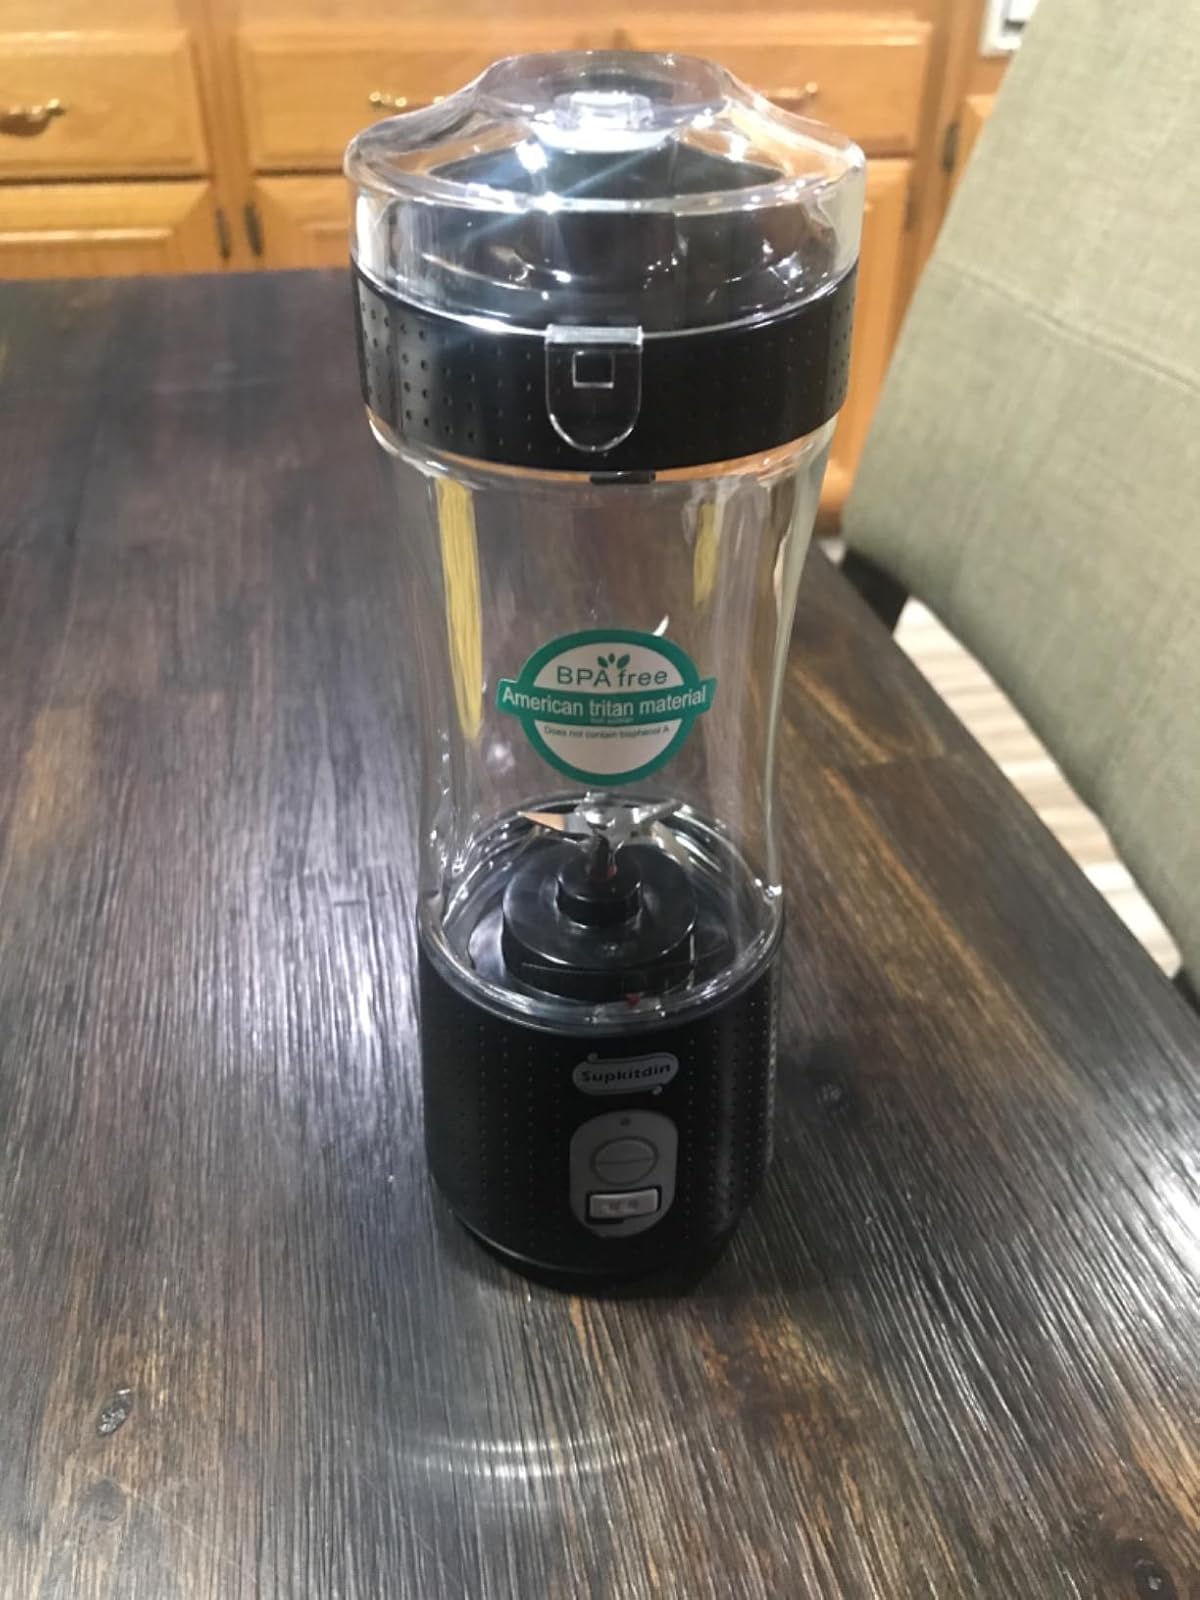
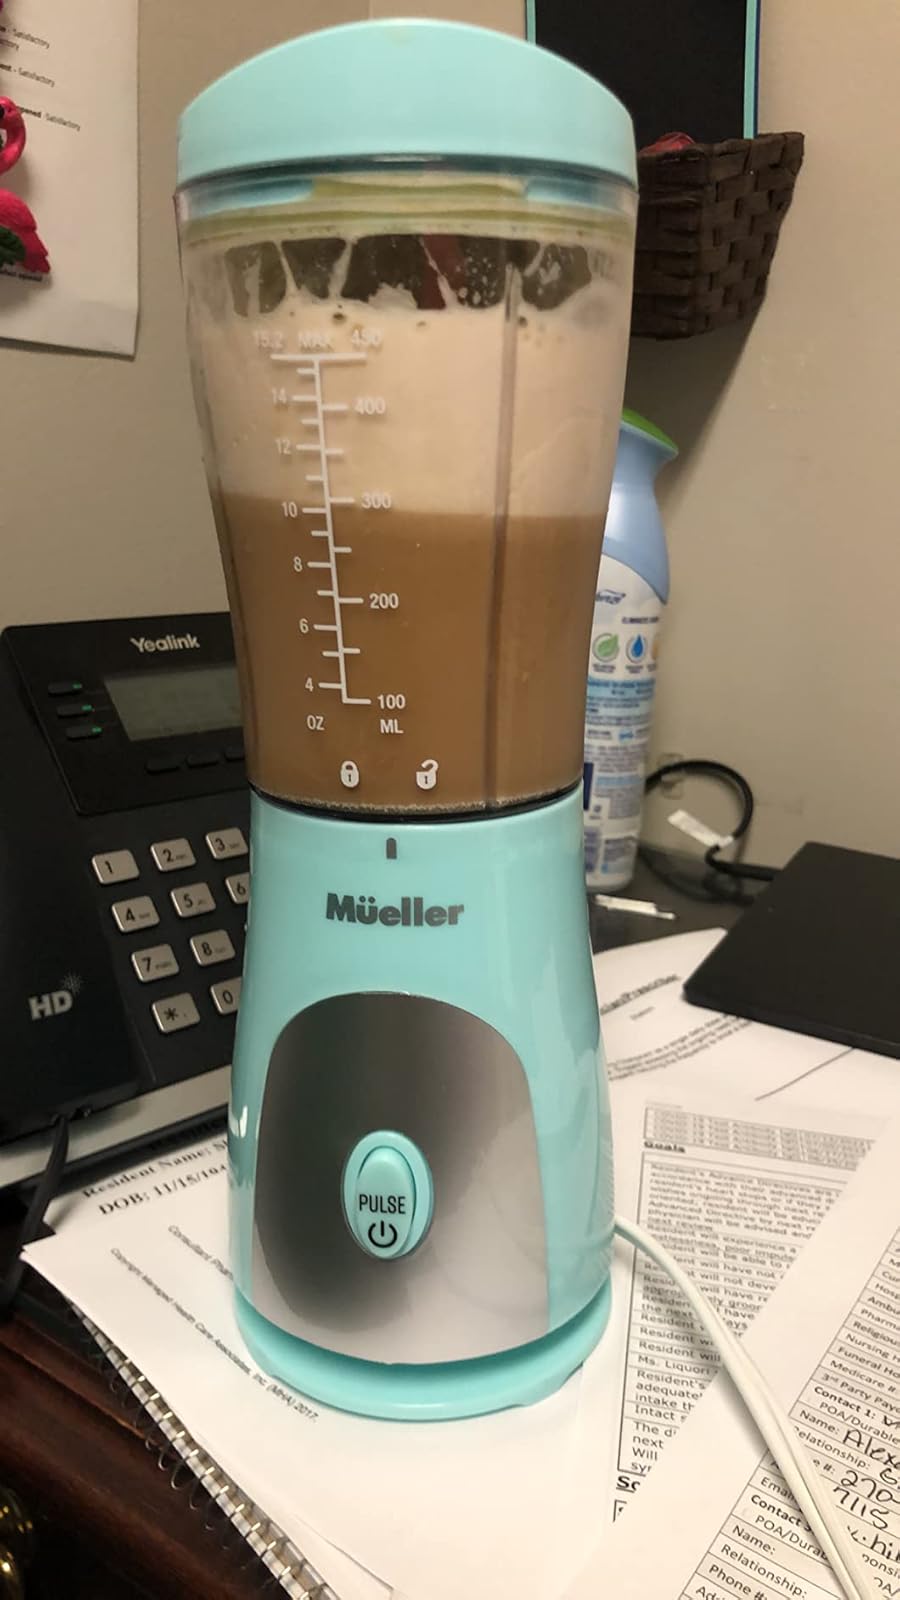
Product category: items_blender
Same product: no